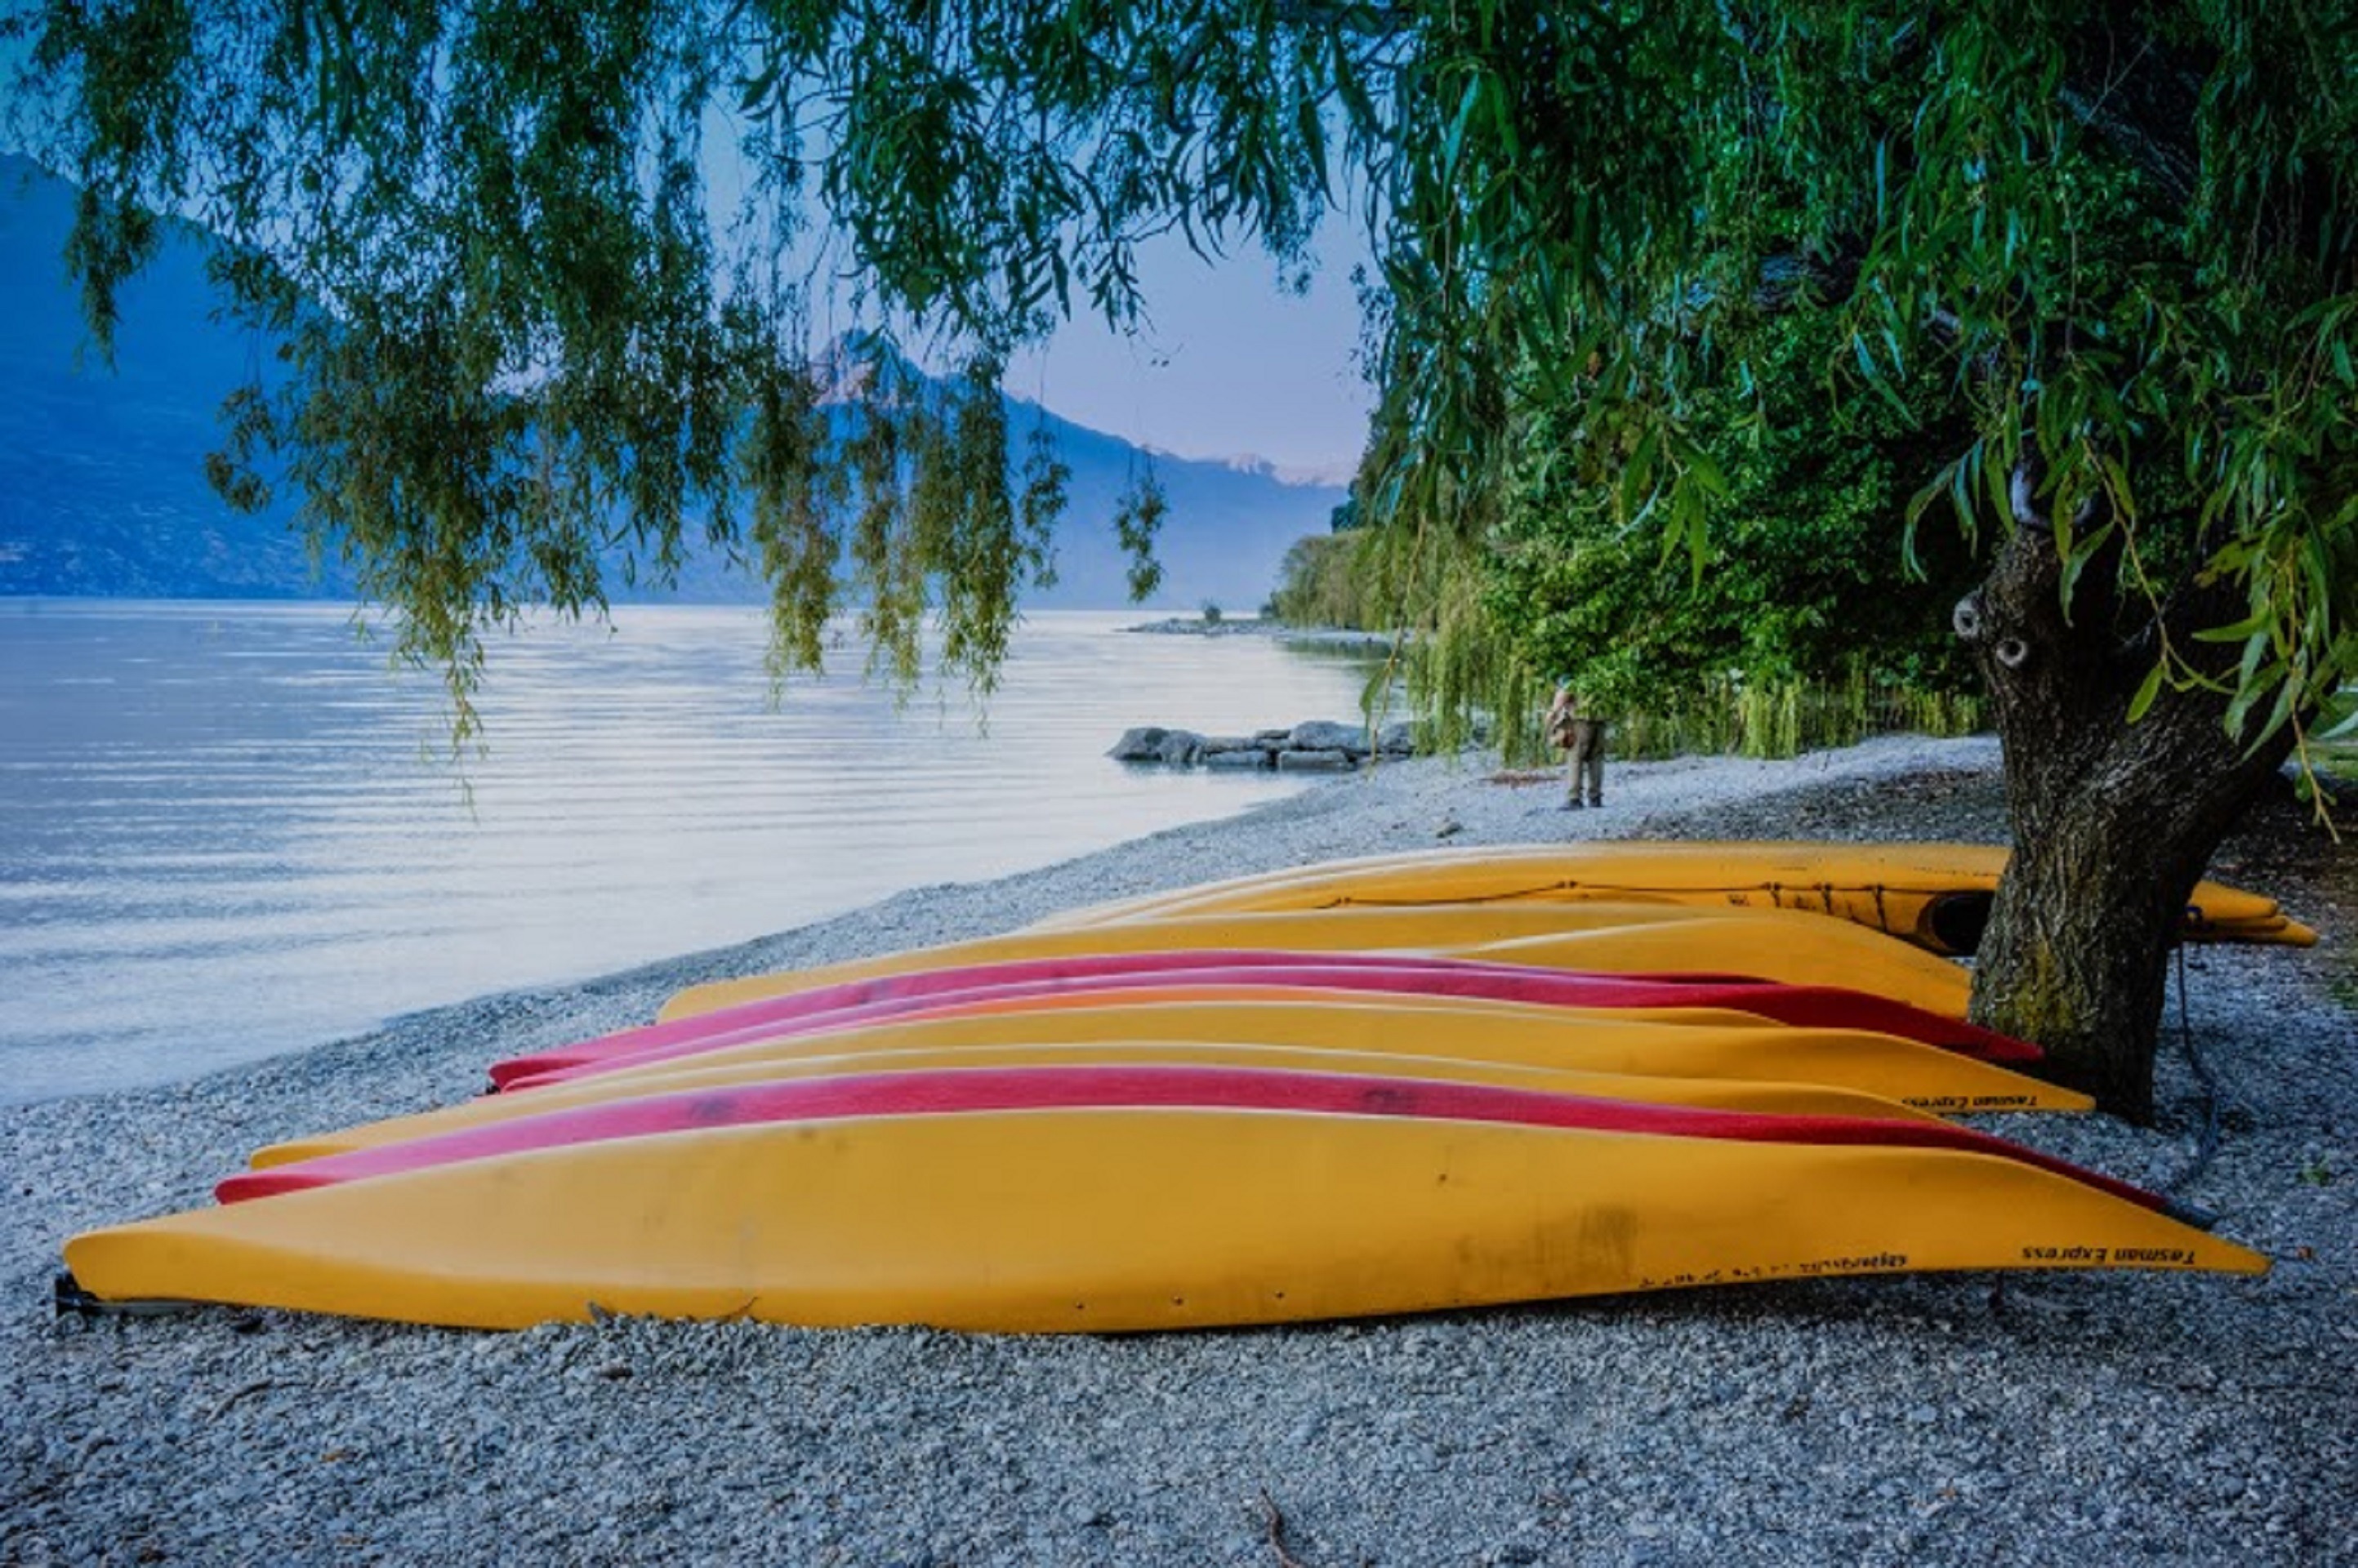
sky, sunset, boat, lake, paddle, vehicle, surfboard, kayak, sports equipment, trees, hdr, boating, new zealand, queenstown, colorful boats, surfing equipment and supplies